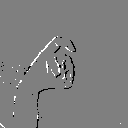
ASL letter: x